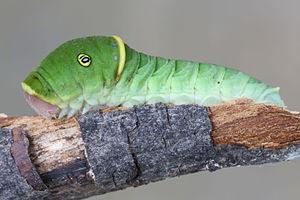
Chenille du Papillon tigré du Canada